Army Heritage Museum, Shimla

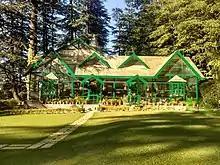
Green House, one of the major four sections of the Museum

The museum also has a Pakistani letter box which was brought by the Indian Army as a souvenir of the Indo-Pakistani war of 1971. It documents 5,000-year-old history of wars and warfare and activities of martial forces dating back from the Mahabharata era till date. The motto and culture of Indian Army is represented through the various items organized in various sections of the Army Heritage Museum. There is a separate section where important achievements of Indian warriors are described.